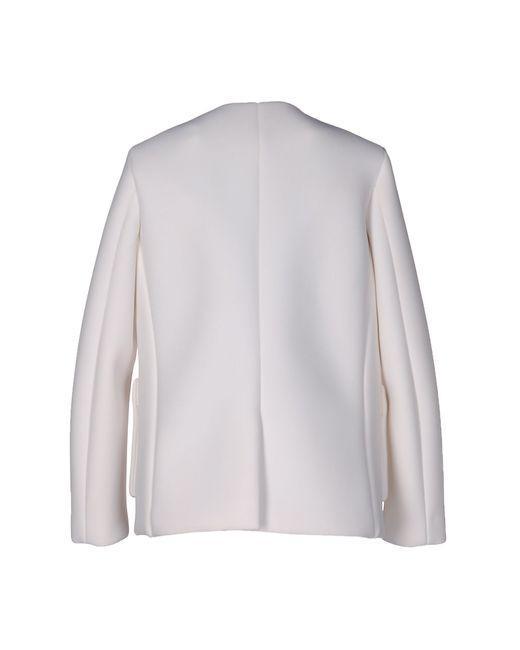
damen weiß, Blend, Anzüge und Blazer